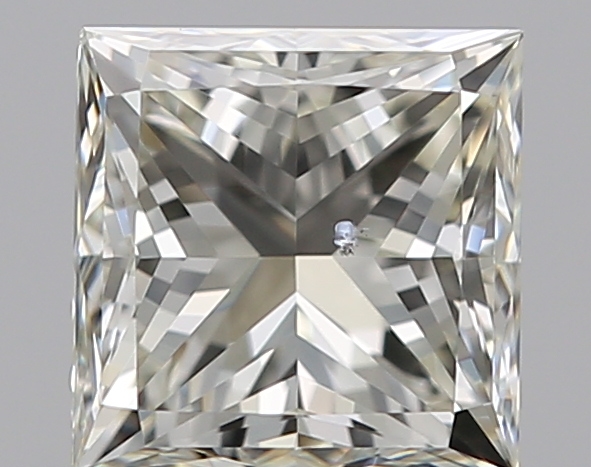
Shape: princess
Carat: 0.5
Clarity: SI1
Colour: L
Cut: VG
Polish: EX
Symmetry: VG
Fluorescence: N
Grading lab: GIA
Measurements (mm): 4.22 x 4.19 x 3.18